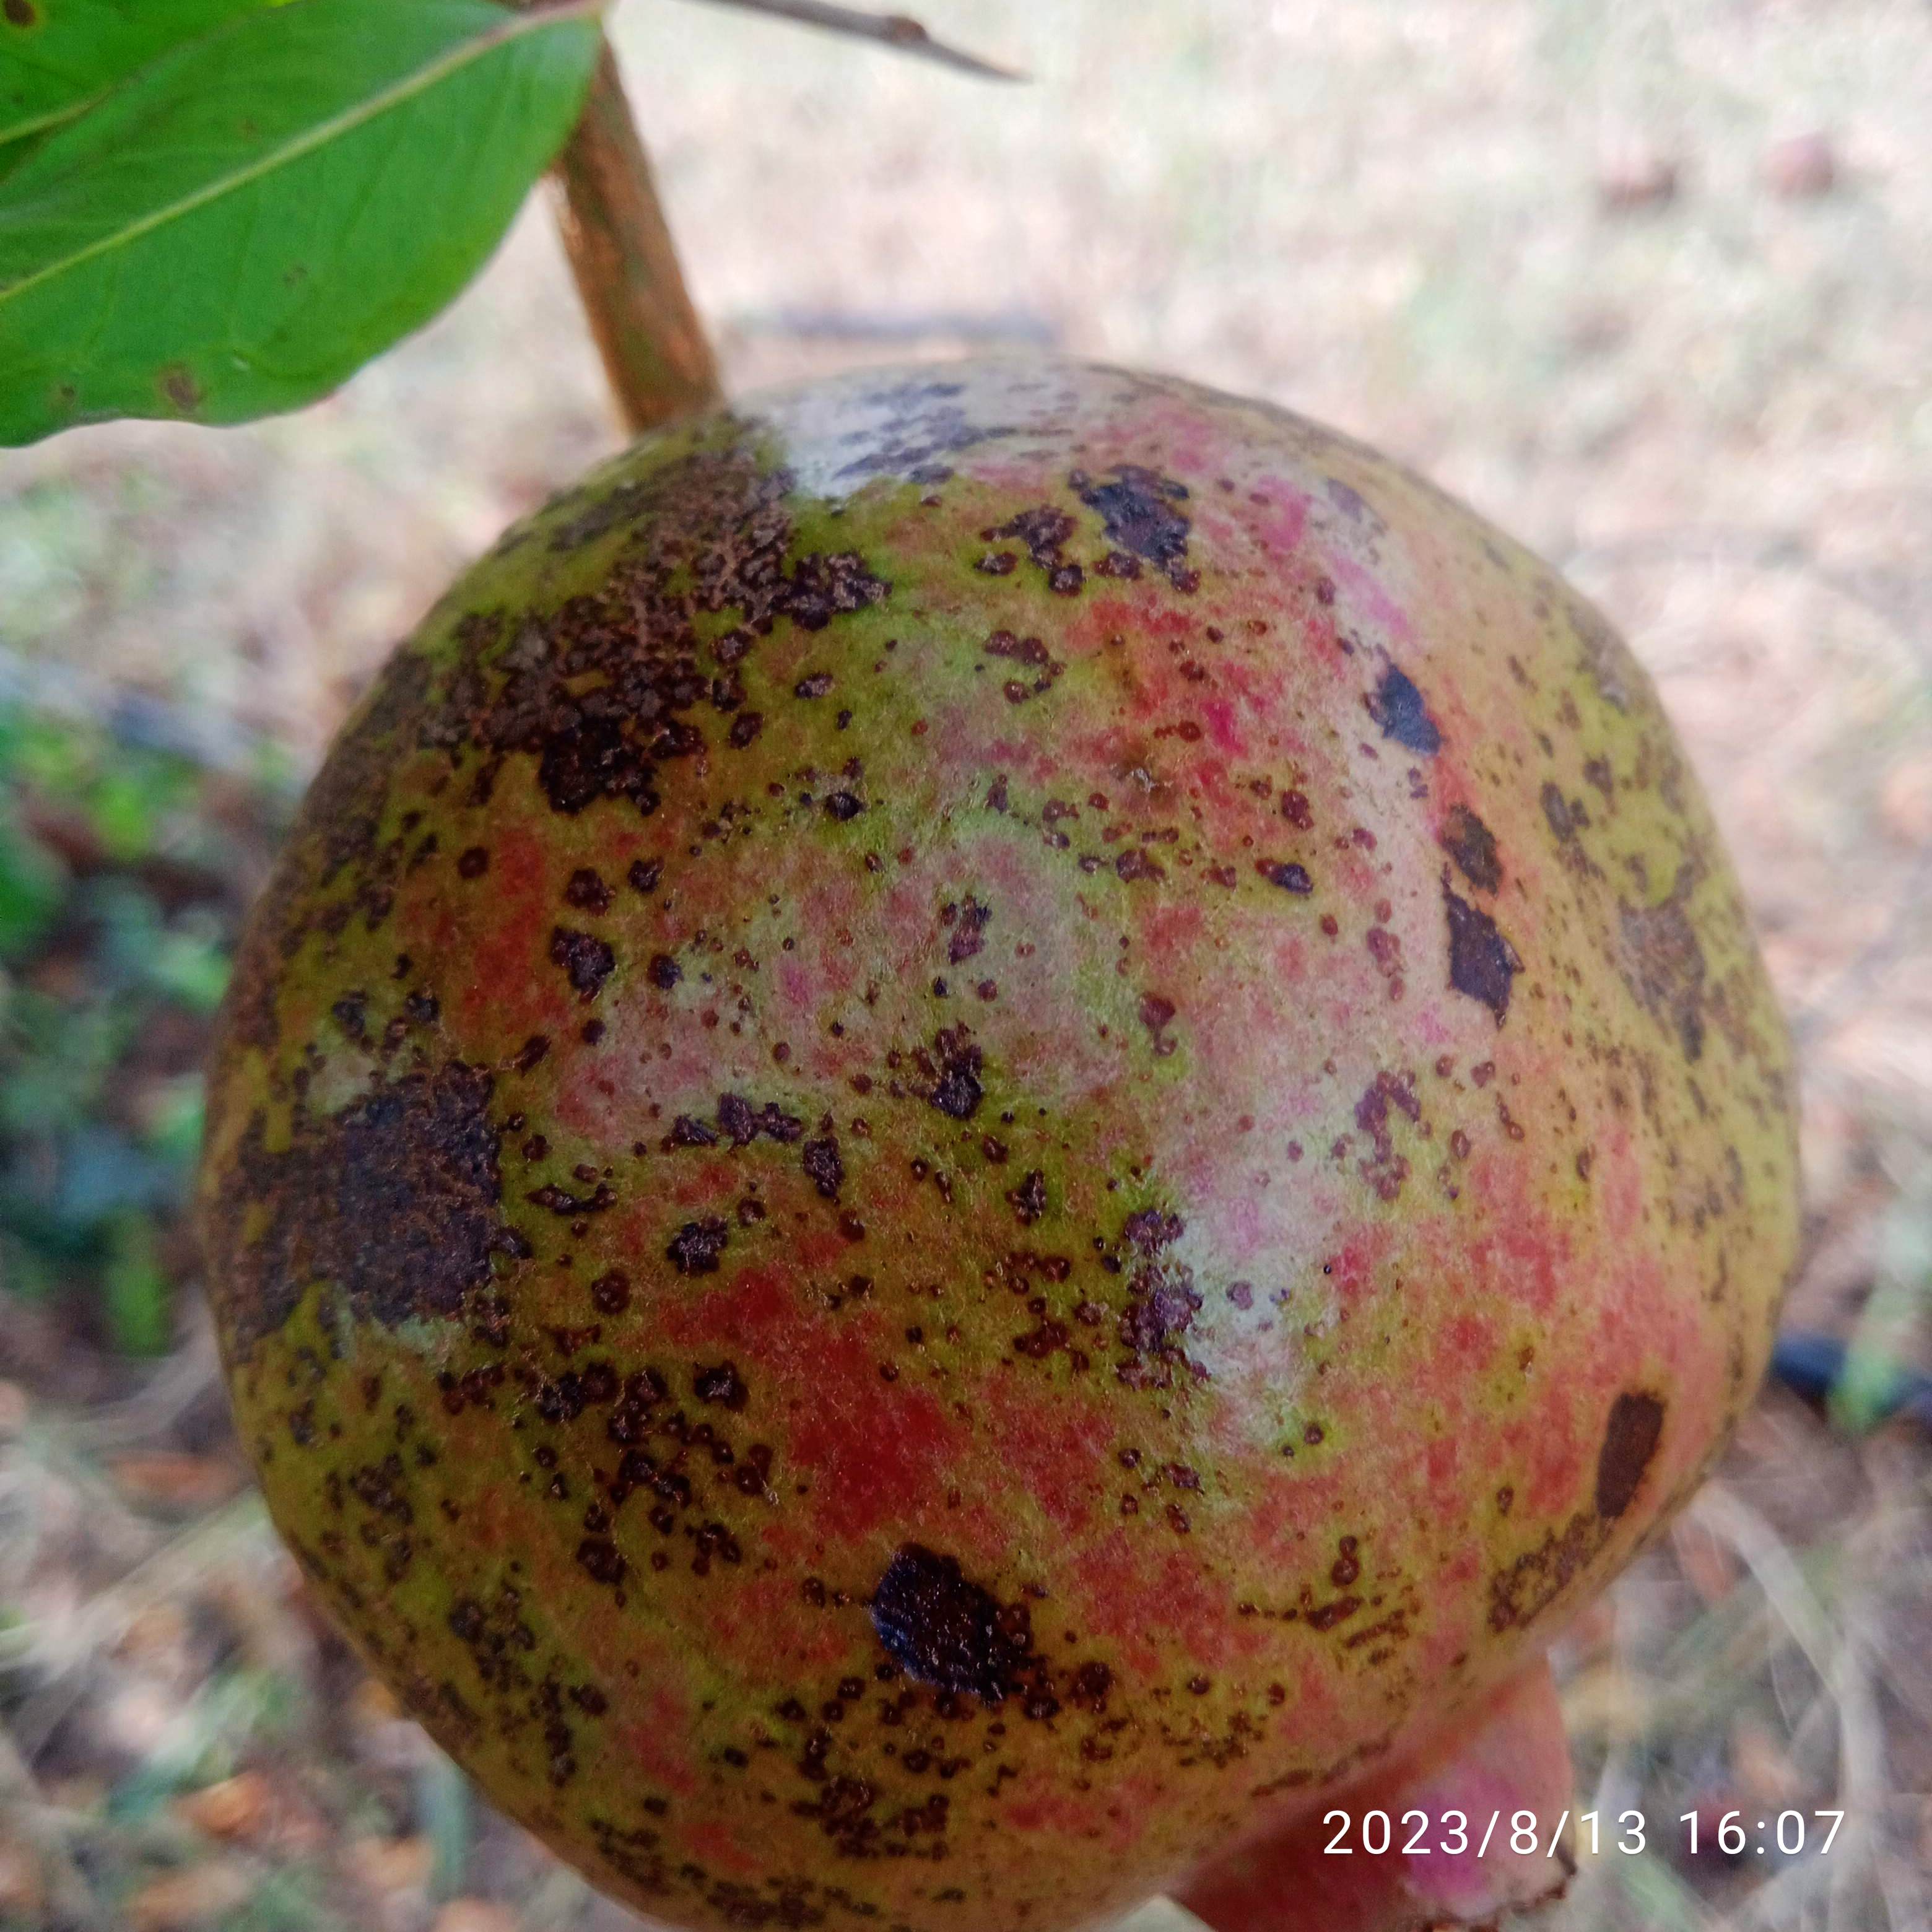
Label: Cercospora